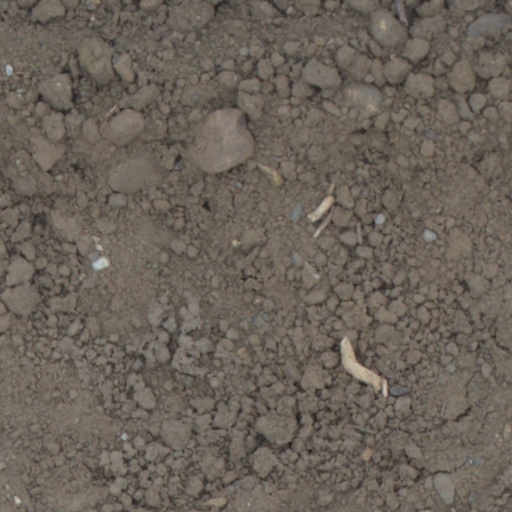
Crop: wheat